Pearl Roundabout

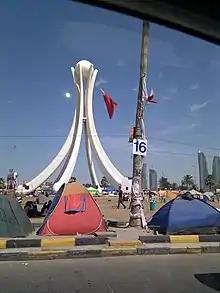
Protesters camped out in front of the Pearl Roundabout days before it was torn down

The Gulf Cooperation Council or GCC Roundabout, known as Pearl Roundabout or Lulu Roundabout, was a roundabout located near the financial district of Manama, Bahrain. The roundabout was named after the pearl monument that previously stood on the site and was destroyed on 18 March 2011 by government forces as part of a crackdown on protesters during the Bahraini uprising of 2011. The roundabout itself was replaced on its site by the Al Farooq Junction in 2017 in a traffic reconfiguration.